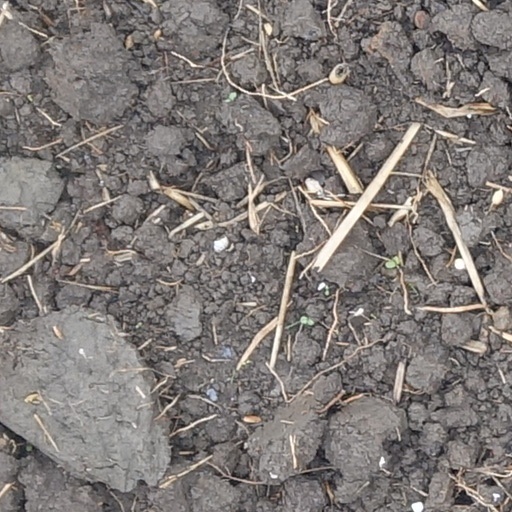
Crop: wheat